Dighton USD 482

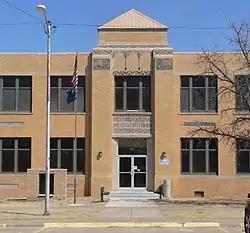
Dighton High School (2015)

Dighton USD 482 is a public unified school district headquartered in Dighton, Kansas, United States. The district includes the communities of Dighton, Alamota, Amy, Pendennis, Shields, and nearby rural areas.